Economy of Kerala

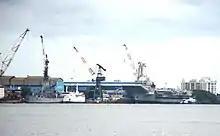
INS Vikrant being built at Cochin Shipyard in 2017

The Cochin Shipyard in Kochi is the biggest ship building facility in India. Cochin Shipyard was incorporated in the year 1972 as a fully owned Government of India company. In the last three decades the company has emerged as a forerunner in the Indian shipbuilding & Shiprepair industry. This yard can build and repair the largest vessels in India. It can build ships up to 1,100,000 tonnes deadweight (DWT) and repair ships up to 1,250,000 DWT. The yard has delivered two of India's largest double hull Aframax tankers each of 95,000 DWT. CSL has secured shipbuilding orders from internationally renowned companies from Europe & Middle East and is nominated to build the country's first indigenously built Air Defence Ship. The Cochin Shipyard also builds ships for the Indian Navy.